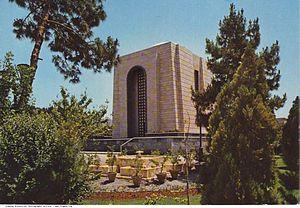
Mausoleum of Reza Shah
Le mausolée de Reza Chah, situé dans les environs de Ray au sud de Téhéran, était le lieu de sépulture de Reza Shah, l'avant-dernier empereur de l'Iran.